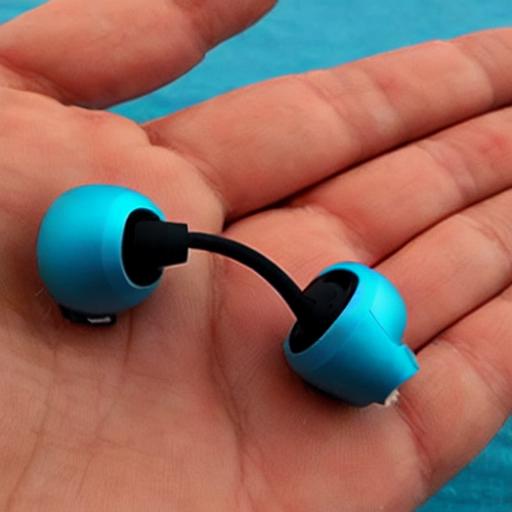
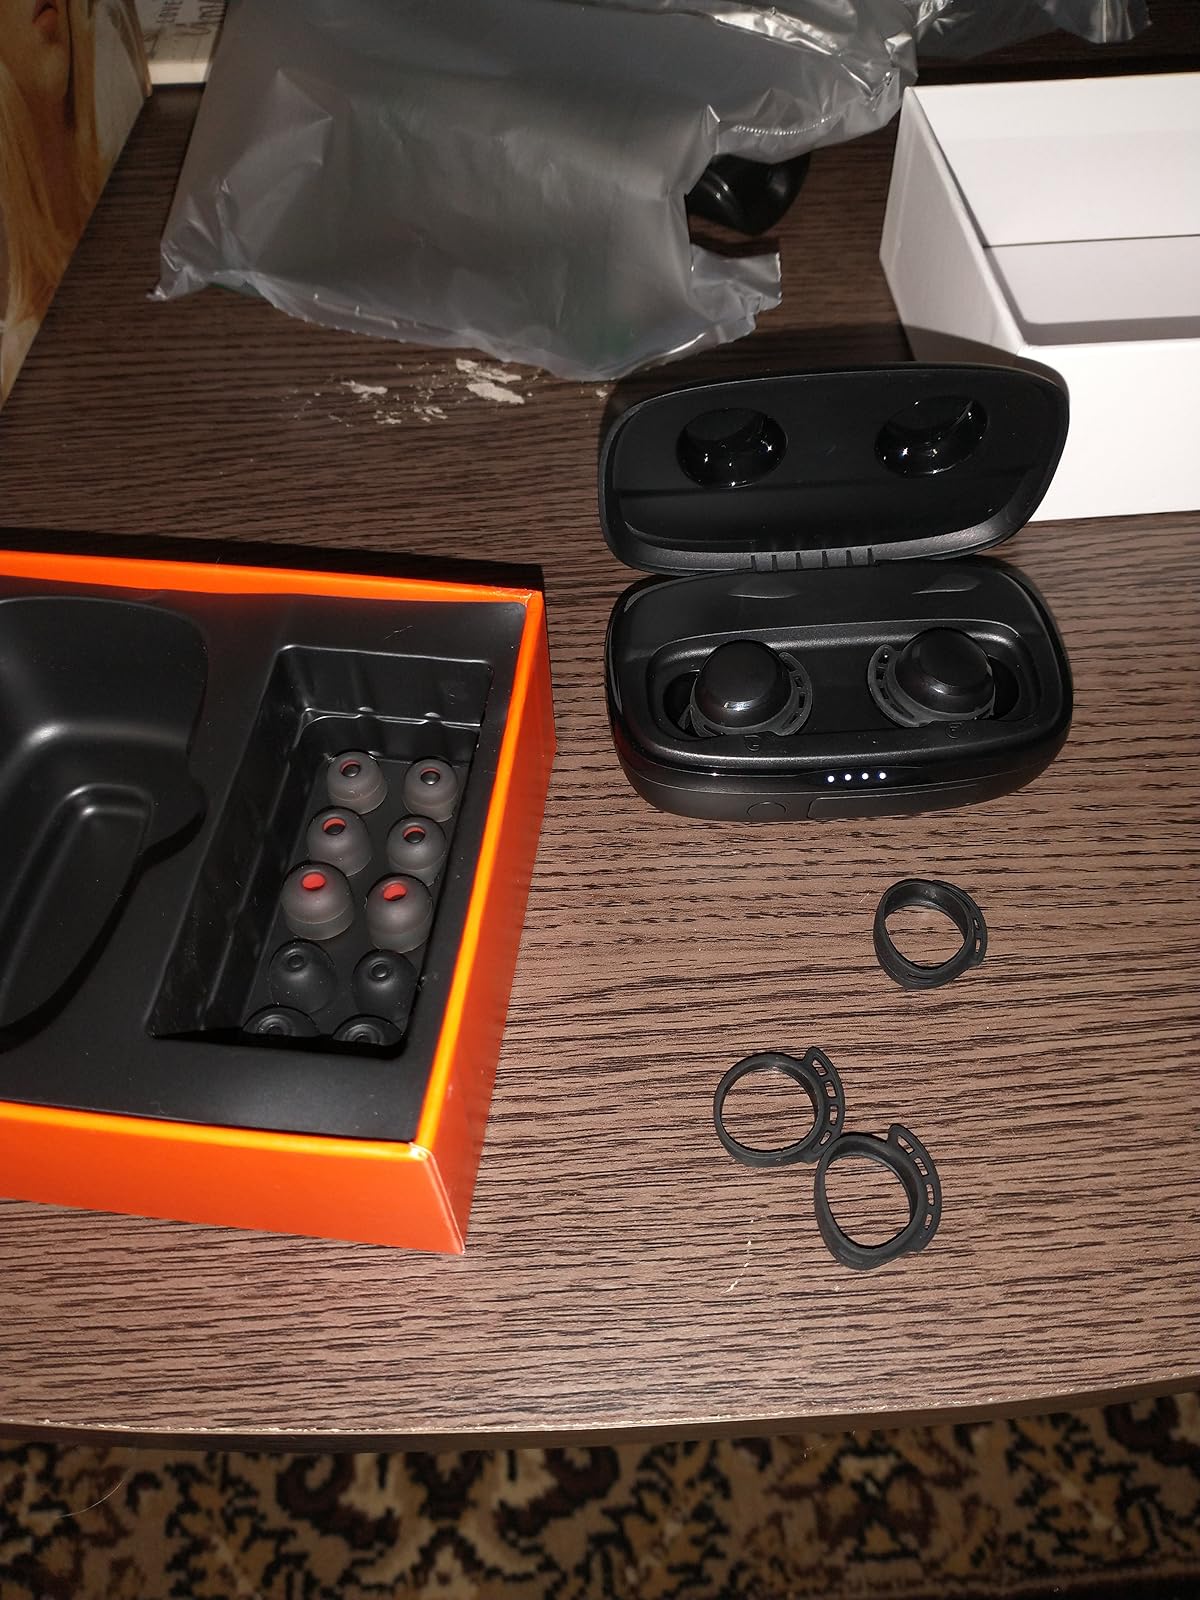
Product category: earbuds
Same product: no